Ronald Reagan Washington National Airport

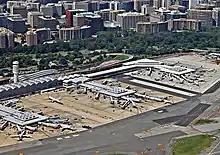
The airport with the Crystal City section of Arlington County in the background

In 1984, the Secretary of Transportation Elizabeth Dole appointed a commission to study transferring National and Dulles Airports from the Federal Aviation Administration (FAA) to a local entity, which could use airport revenues to finance improvements. The commission recommended that one multi-state agency administer both Dulles and National, over the alternative of having Virginia control Dulles and the District of Columbia control National. In 1987 Congress, through legislation, transferred control of the airport from the FAA to the new Metropolitan Washington Airports Authority with the Authority's decisions being subject to a Congressional review panel. The constitutionality of the review panel was later challenged in the Supreme Court and the Court has twice declared the oversight panel unconstitutional. Even after this decision, however, Congress has continued to intervene in the management of the airports.